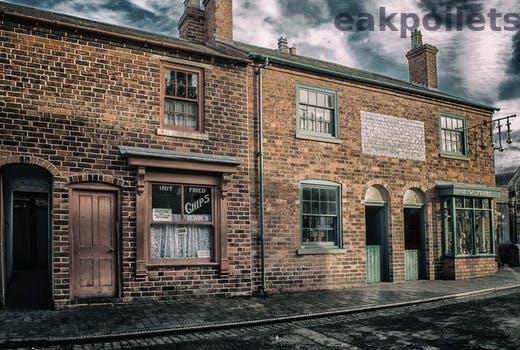
Label: Watermark